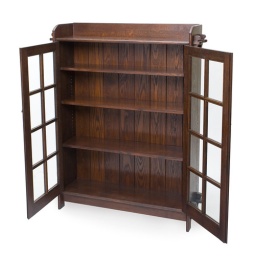
True divided light doors and ship lap solid wood slats in back.